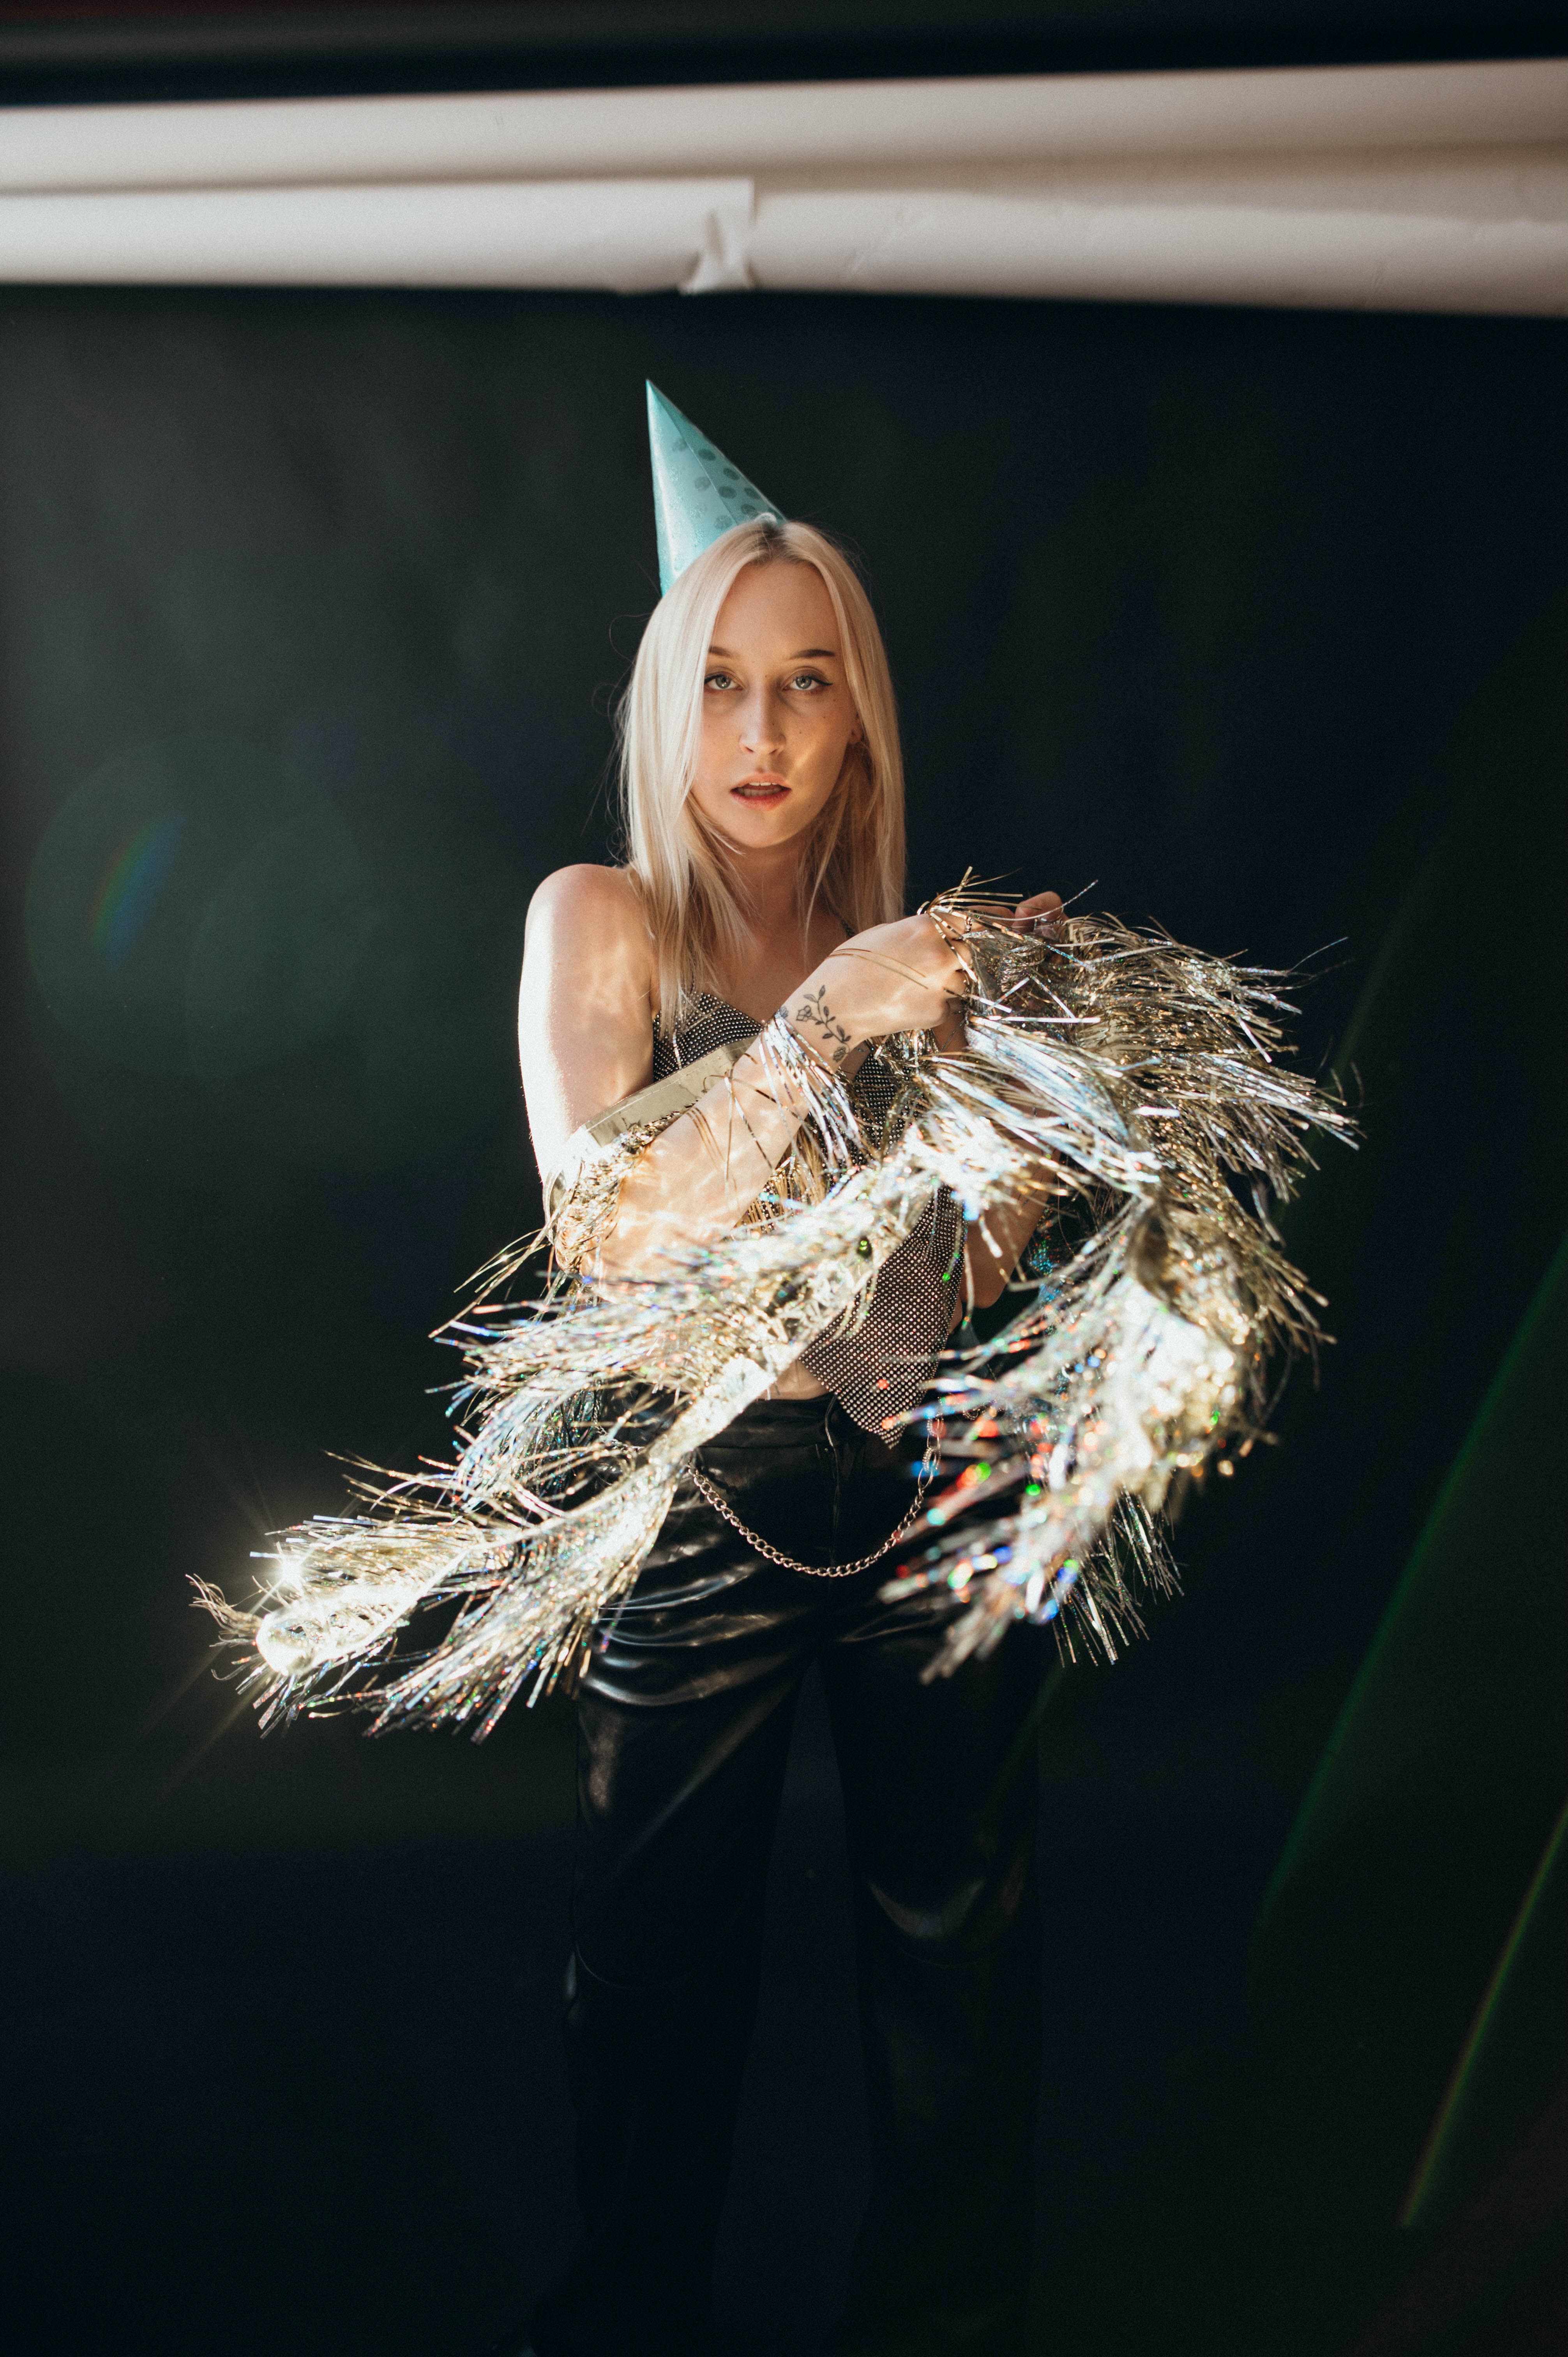
woman, hand, human body, flash photography, happy, headgear, feather, fashion design, long hair, electric blue, grass, event, People in nature, jewellery, blond, street fashion, fashion accessory, human leg, brown hair, fur, public event, sitting, reflection, entertainment, portrait photography, performance, performance art, photo shoot, fun, advertising, darkness